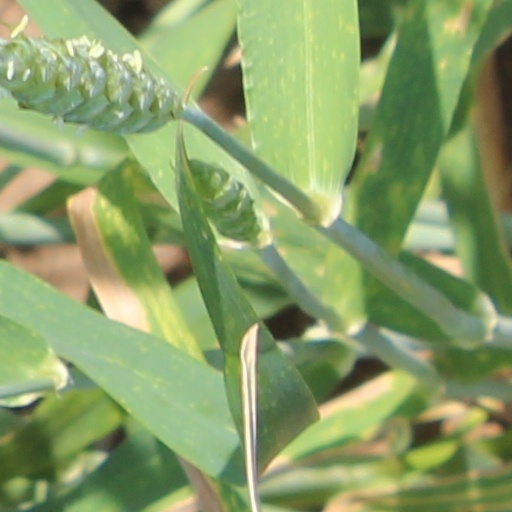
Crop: wheat